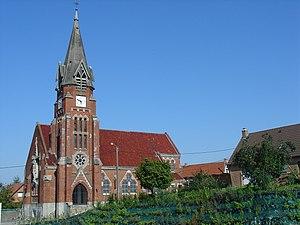
Église de Carency
Carency est une commune française située dans le département du Pas-de-Calais, en région Hauts-de-France.